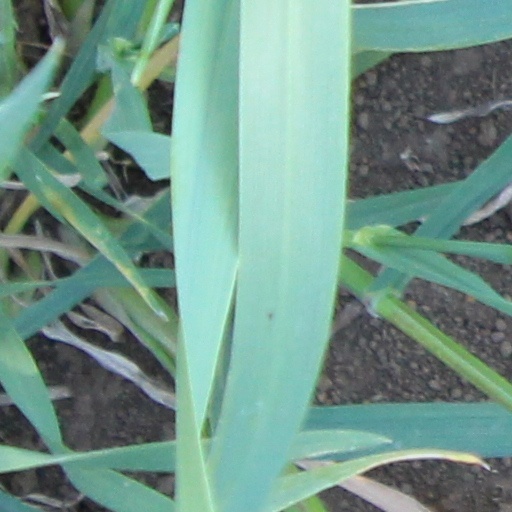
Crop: wheat